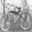
Label: bicycle